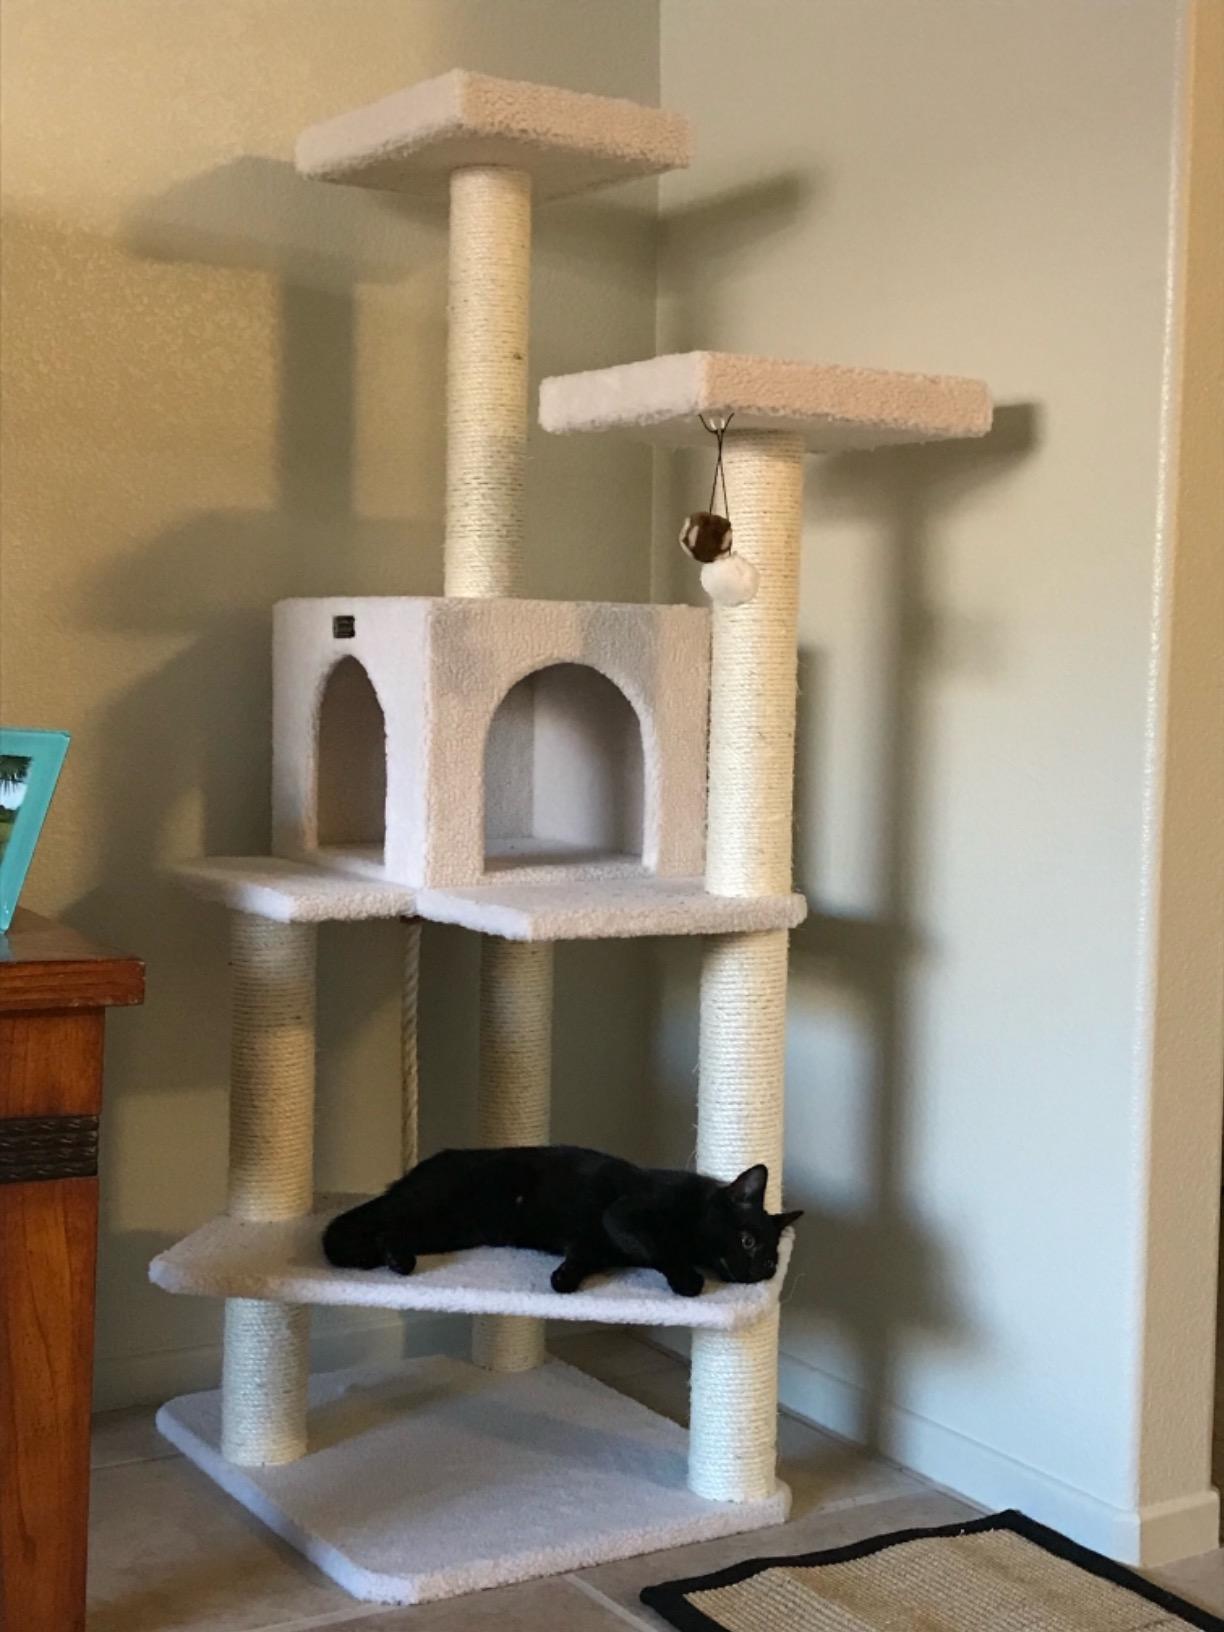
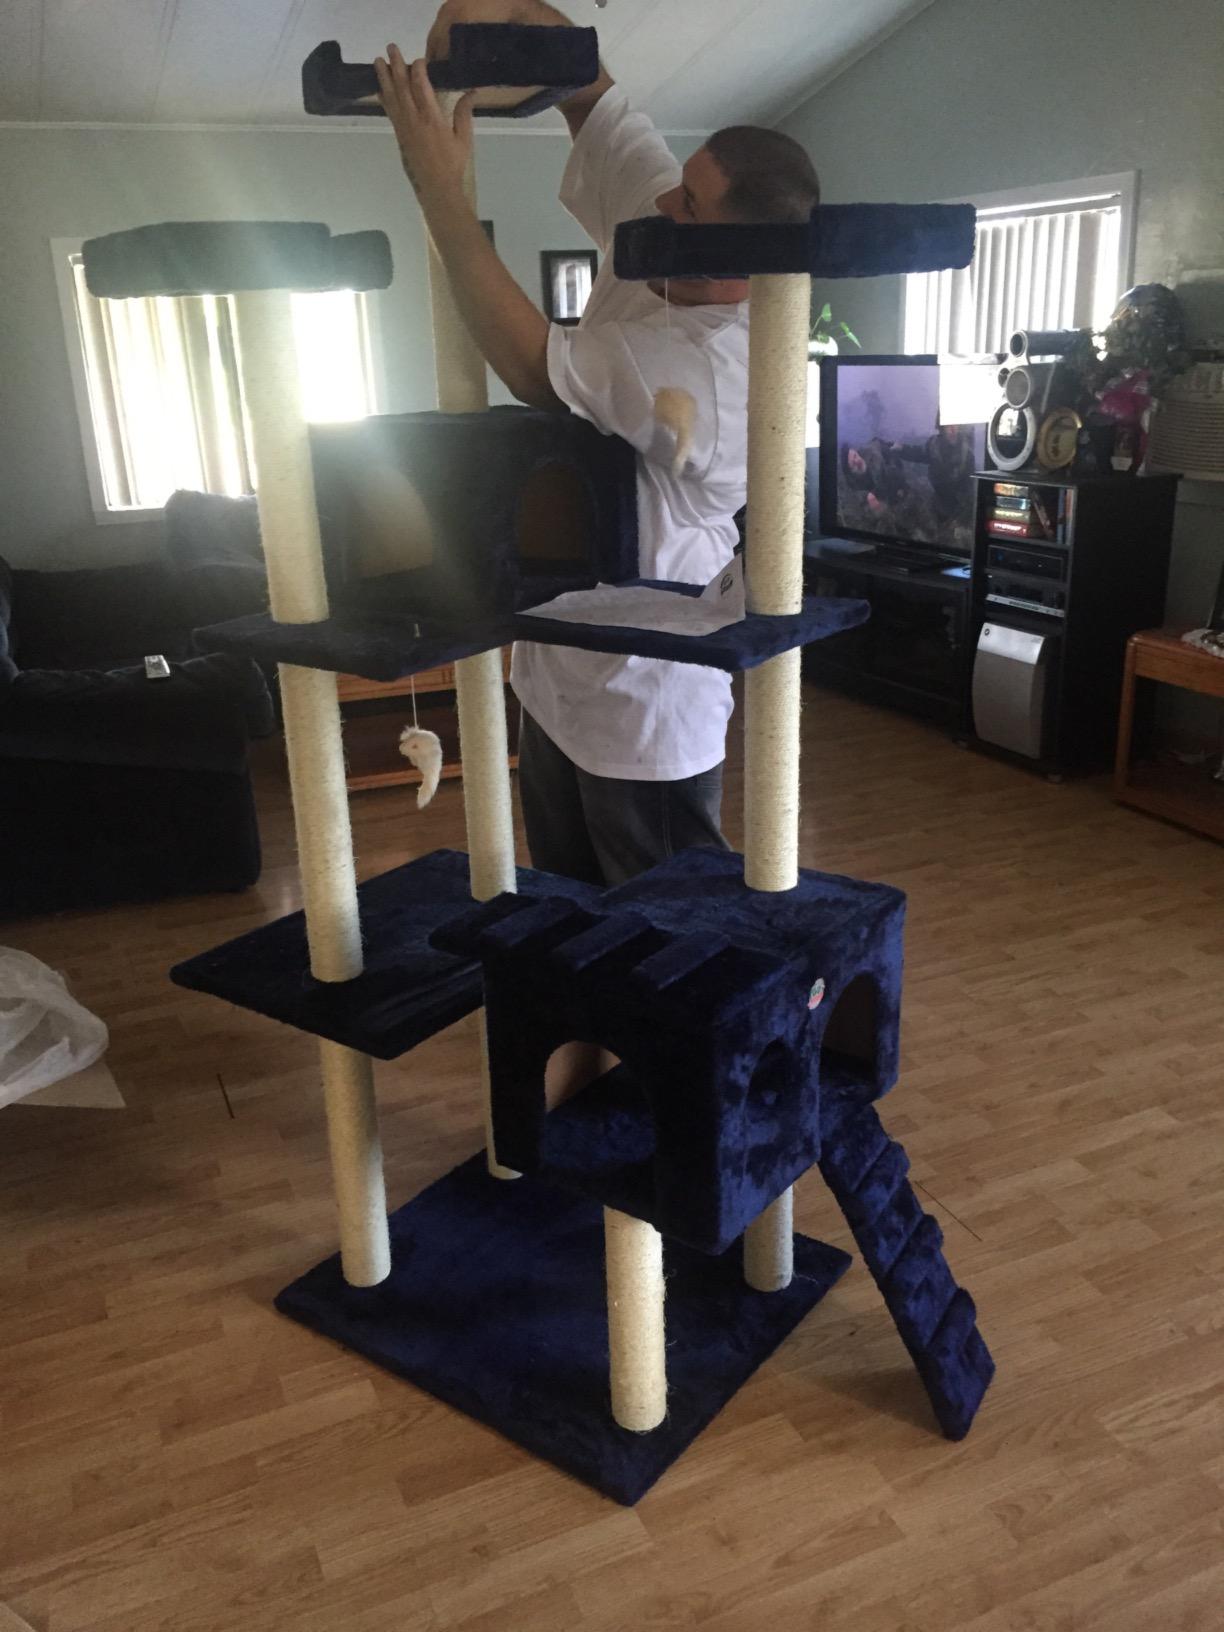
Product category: items_cat tree
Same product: no